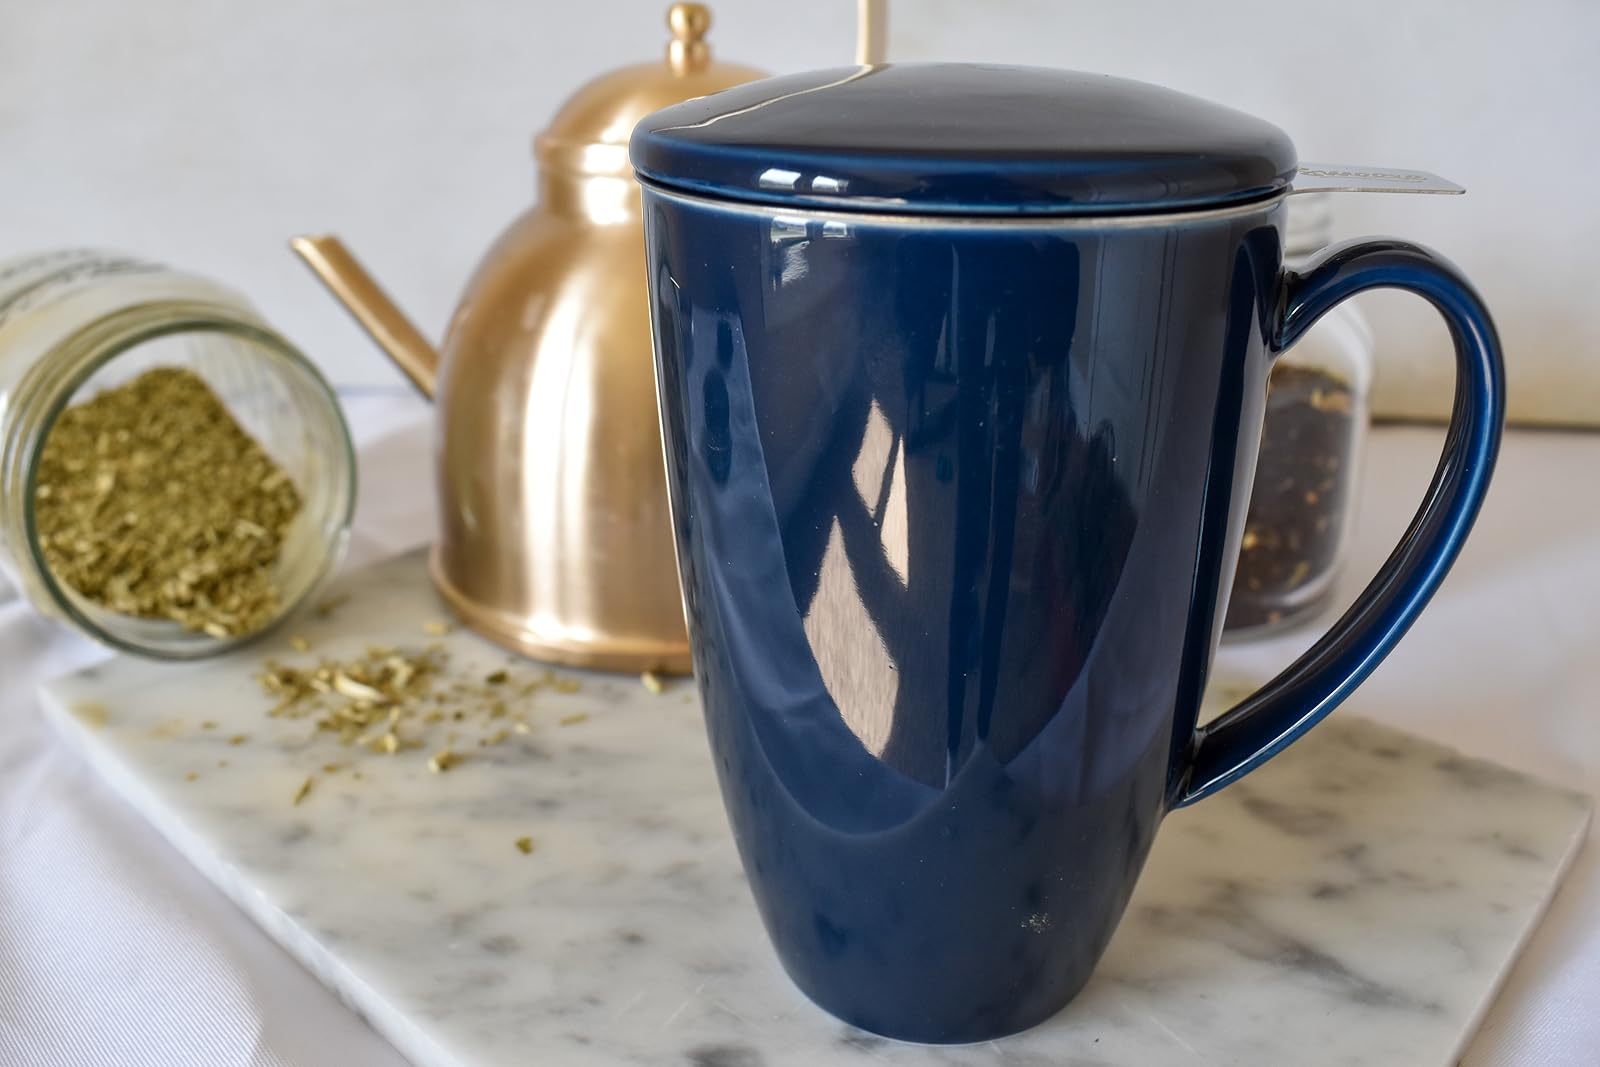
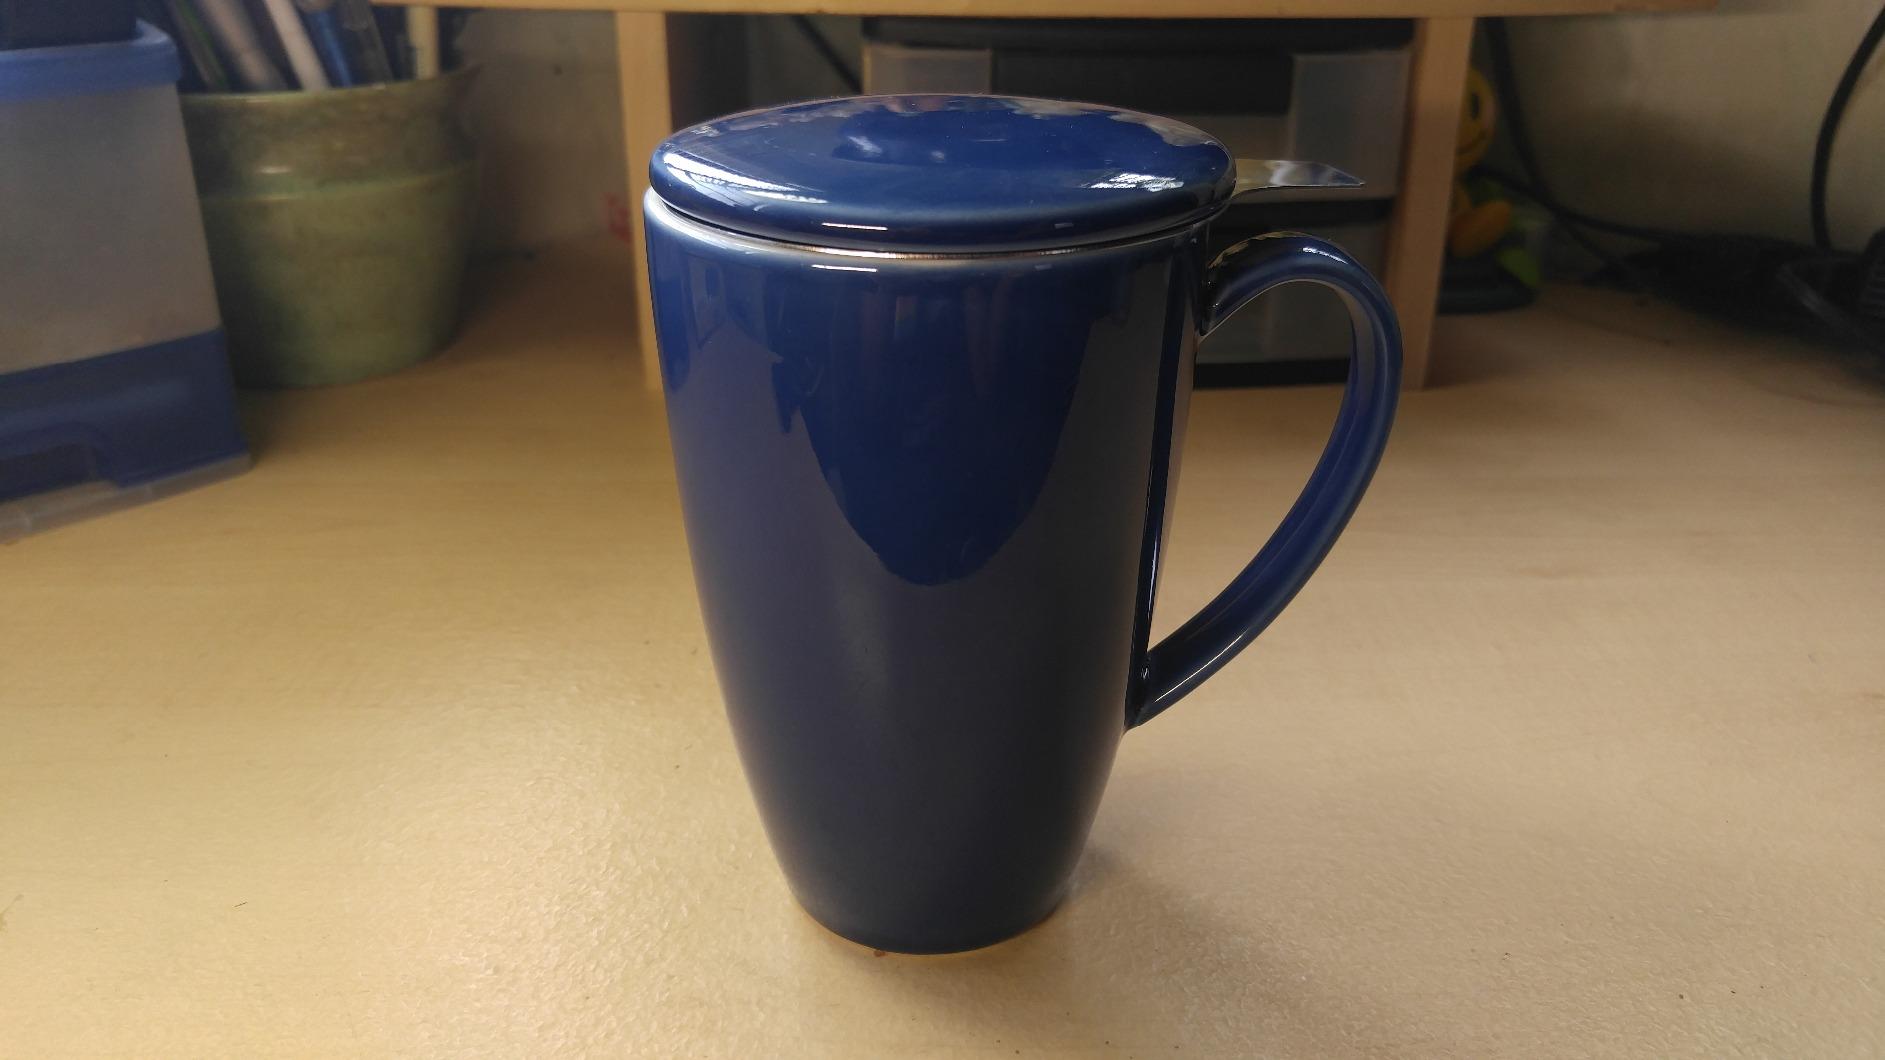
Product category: items_mug
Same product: yes